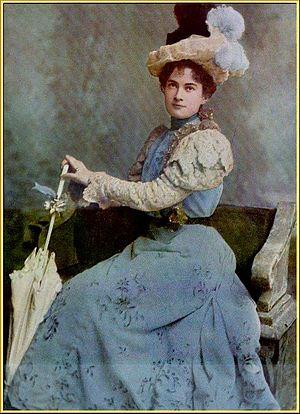
Une beauté de 1892.
La mode en 1900 ou mode de la Belle Époque se caractérise, dans la silhouette féminine, par un goût pour les lignes souples, les courbes, les volutes et les dentelles, dans l'esprit direct de l'Art nouveau, tandis que la silhouette masculine reste très sobre, très sombre et mince, comme tout au long du XIXᵉ siècle. Cette période de prospérité et de relative insouciance donne lieu à une mode qui oscille entre luxe abondant et désir de légèreté.